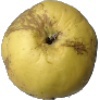
Label: Apple Golden 1